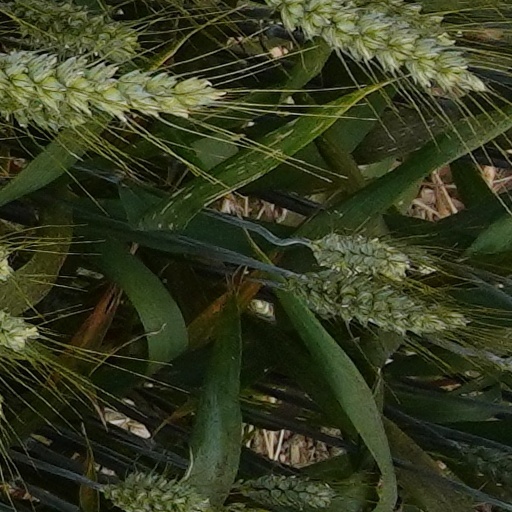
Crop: wheat